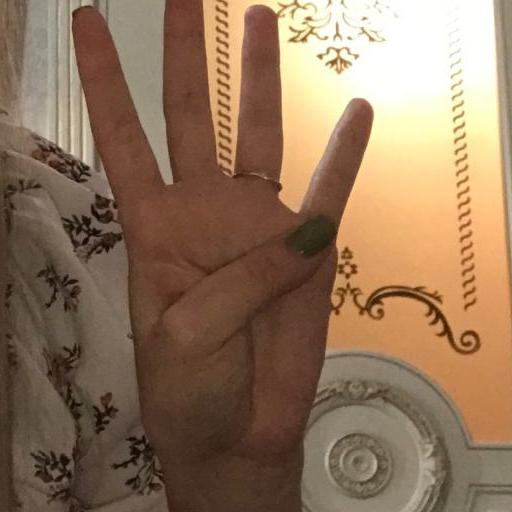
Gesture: four